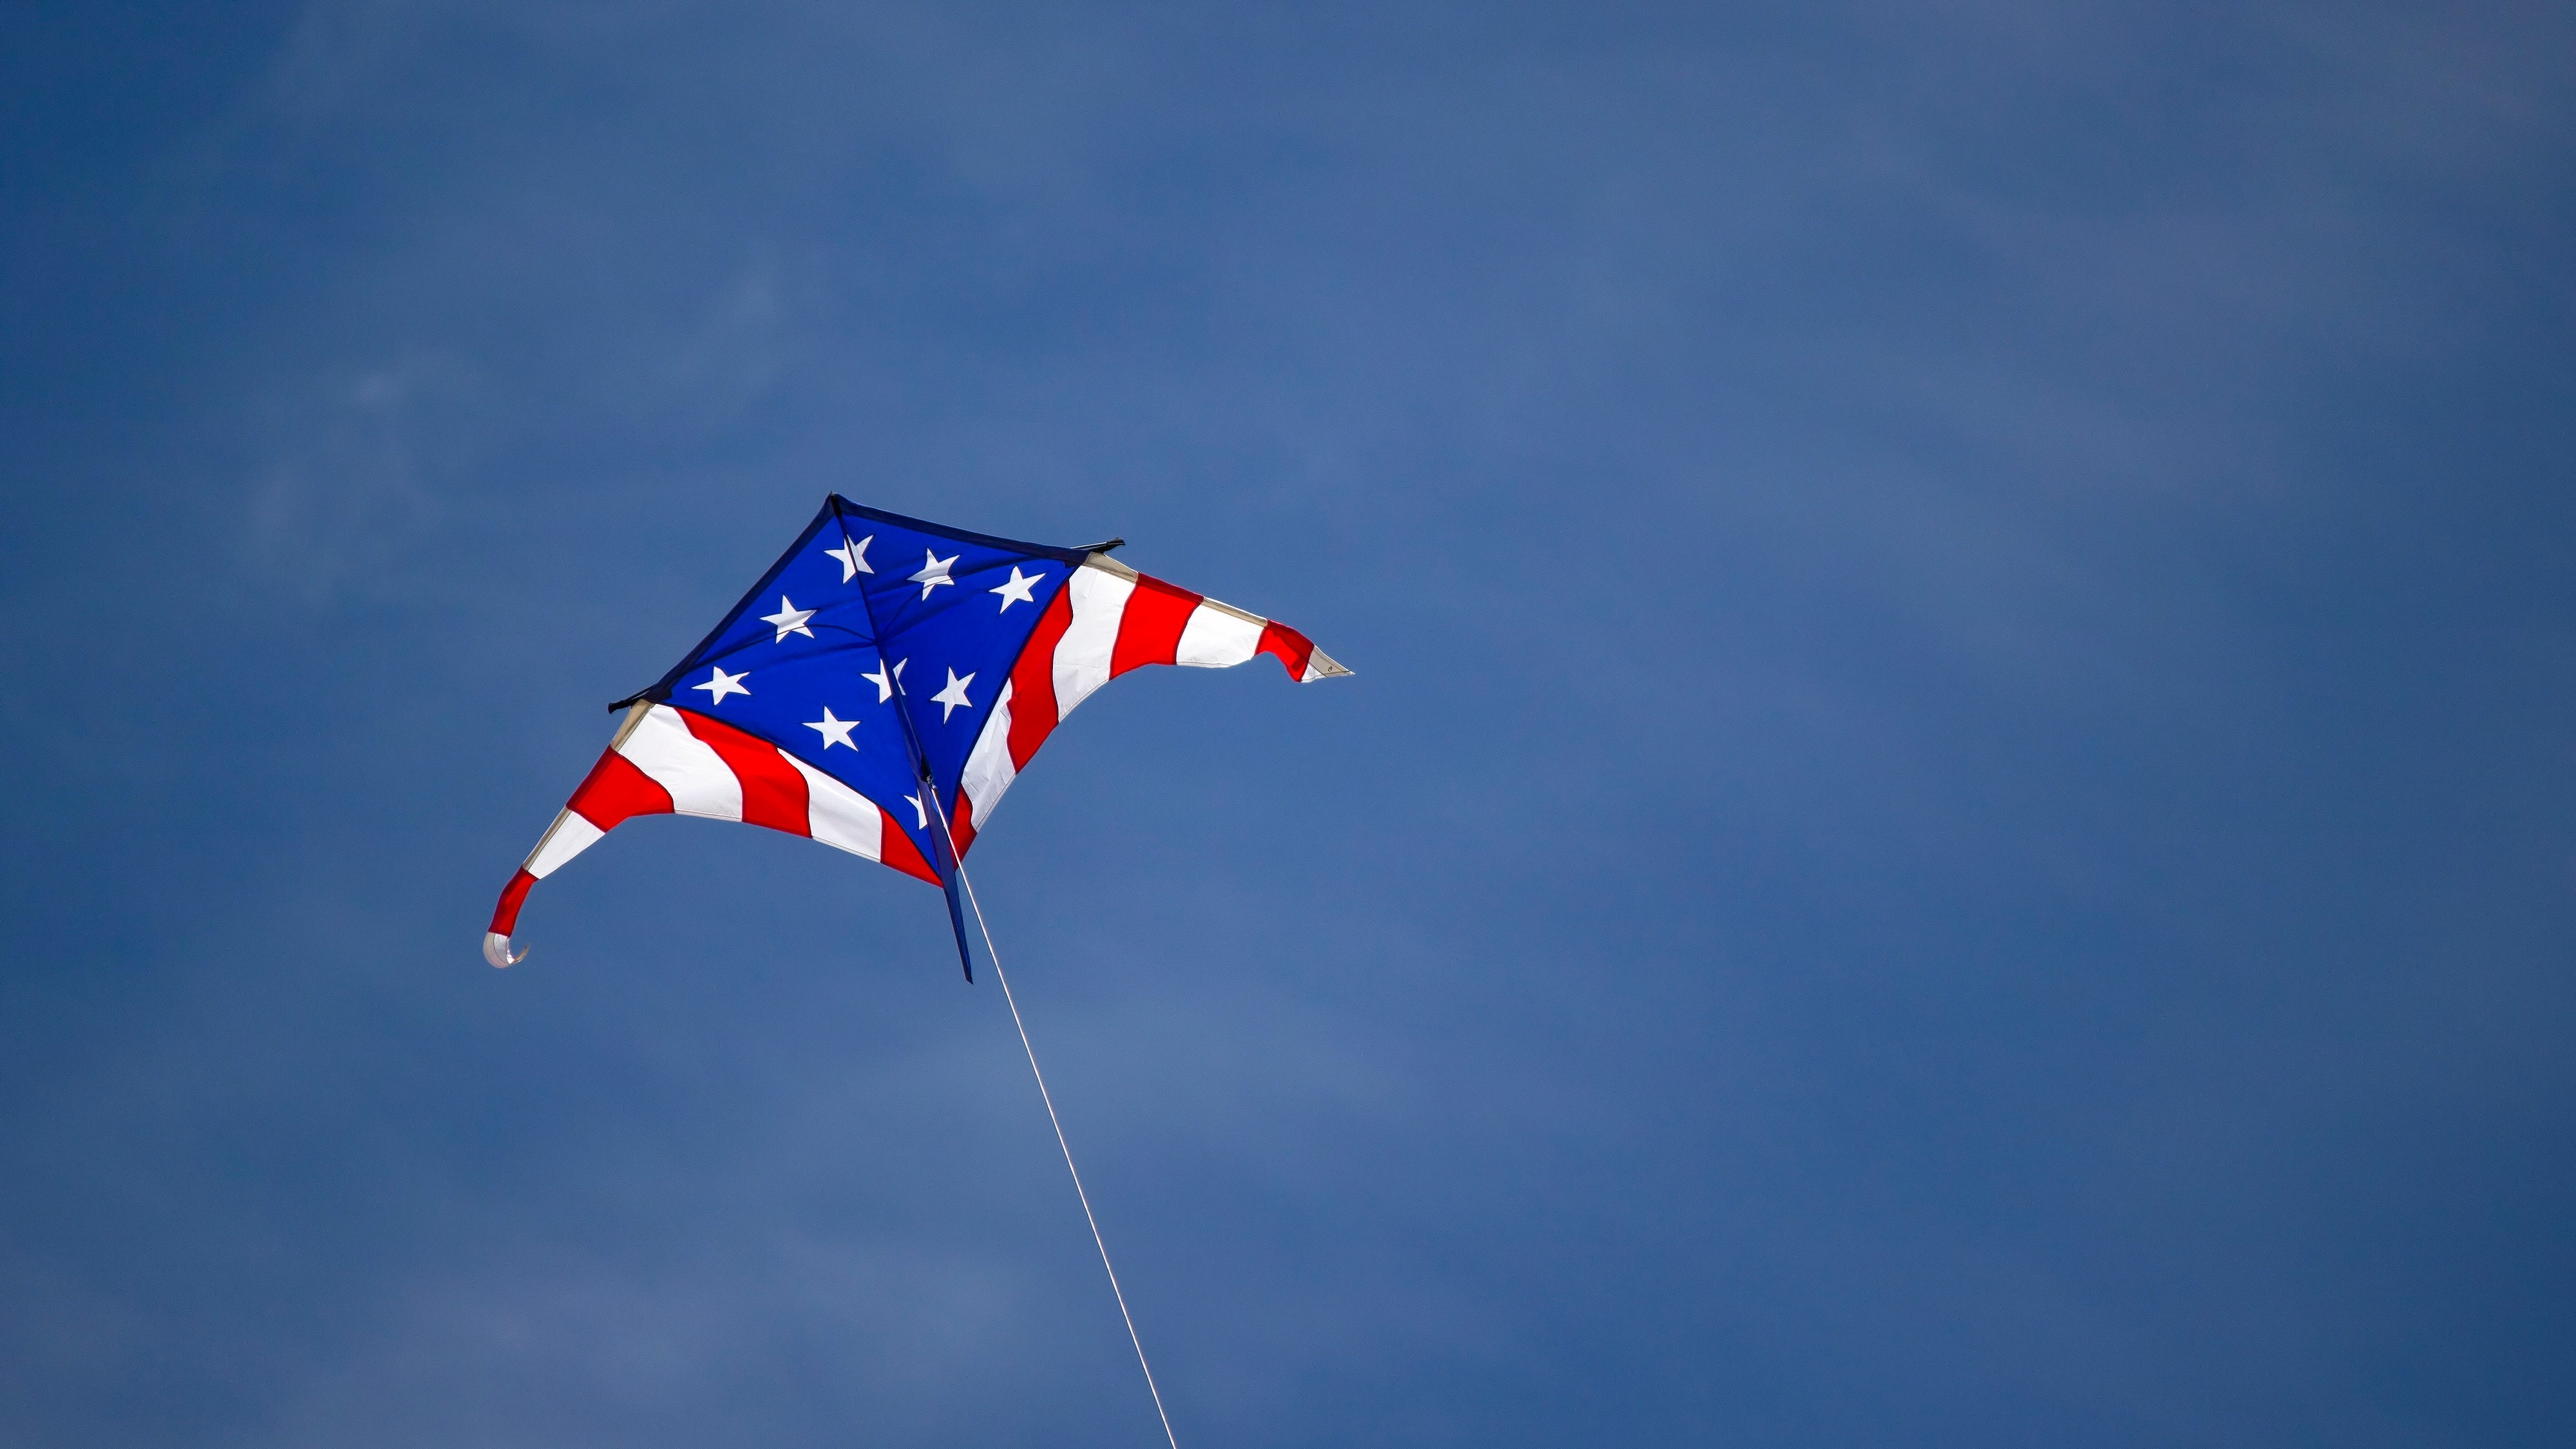
sky, wind, flag, blue, toy, sports, atmosphere of earth, windsports, kite sports, individual sports, sport kite